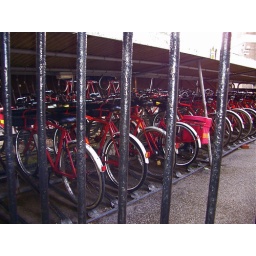
Delivery bike area for the post office in York